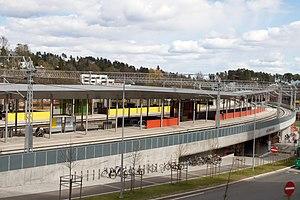
La gare de Lysaker est une gare ferroviaire située dans la commune de Bærum et à 7 km d'Oslo.